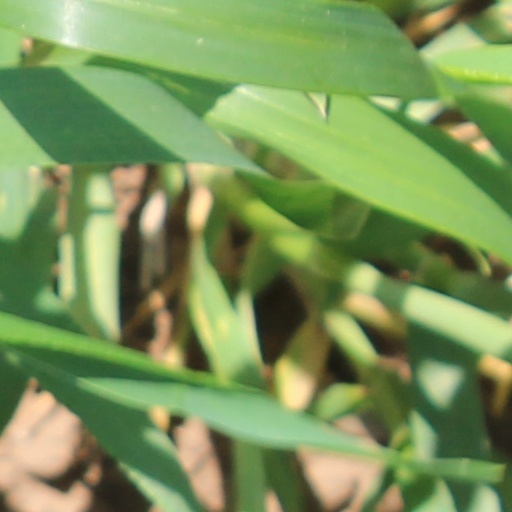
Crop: wheat